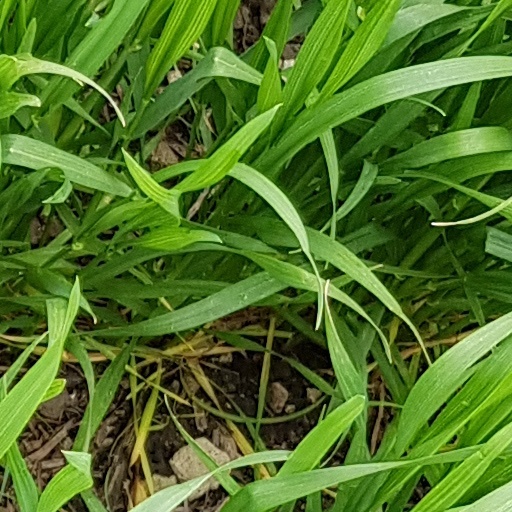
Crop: wheat